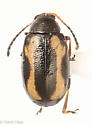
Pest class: striped_flea_beetle